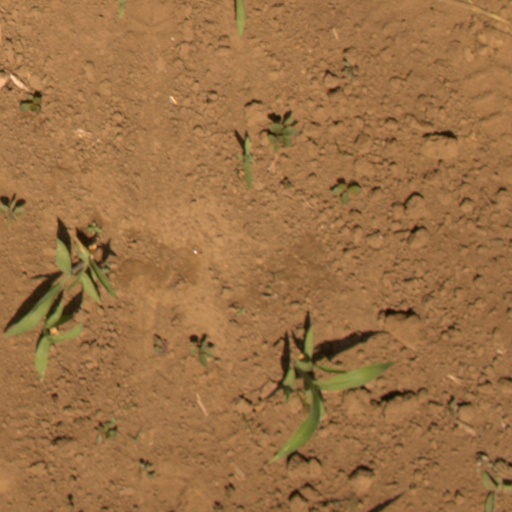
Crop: Jerusalem artichoke